Former Post and Telegraph Building, Wellington

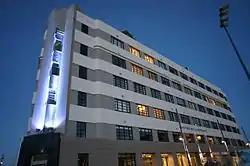
The building at night in 2012

The former Post and Telegraph Building, now known as Chaffers Dock Apartments, is a building located in Wellington, New Zealand.